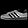
Label: Sneaker